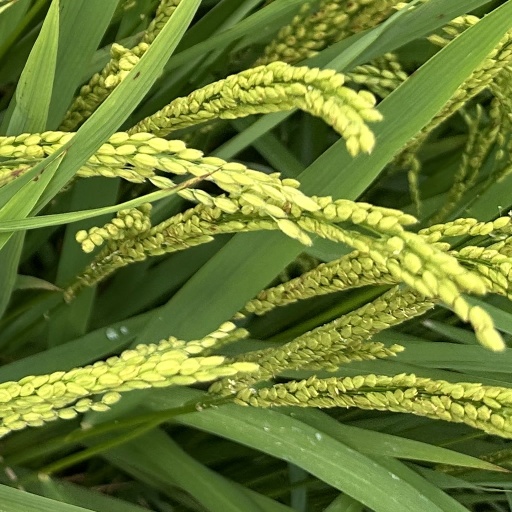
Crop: rice